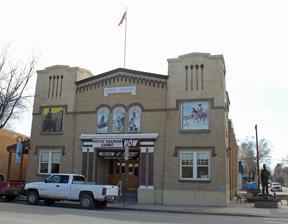
Building: Museum of Northwest Colorado
Country: United States of America
Year built: 1922
American West museum in Craig, Colorado Museum of Northwest Colorado Established 1991 Location 590 Yampa Avenue Craig, Colorado Coordinates 40°30′57″N 107°32′51″W / 40.51587°N 107.54755°W / 40.51587; -107.54755 Type American West museum Website www.museumnwco.org The Museum of Northwest Colorado , located in Craig, Colorado , was established in 1964 as the Moffat County Museum to house artifacts and preserve legends of the Old West. The museum features a large, nationally recognized cowboy gear collection, that includes rare Winchesters, Colts, chaps , spurs , saddles , gun leather, and other artifacts.  The Moffat Road Railroad Display features photos and memorabilia about the Denver, Northwestern & Pacific Railway , founded by David Moffat .  Other exhibits include American outlaw Harry Tracy and includes his actual gun rig, Ann Basset along with her original spurs, African American cowboy Isam Dart who was murdered by Tom Horn etc.  Also included are displays regarding mining, ranching and pioneer artifacts, rocks and fossils including a large dinosaur footprint and bones, and period historic room displays. State Armory building United States historic place State Armory U.S. National Register of Historic Places Location 590 Yampa Ave., Craig, Colorado Area less than one acre Built 1922 Architect John J. Huddart Architectural style Late 19th and 20th Century Revivals, Mediterranean Revival NRHP reference No. 92000810 Added to NRHP June 25, 1992 Originally housed in the Moffat County Courthouse, the museum opened in the former Colorado State Armory in 1991. The building, at 590 Yampa Ave. in Craig, was built in 1922 and was listed on the National Register of Historic Places in 1992 as State Armory . It was designed by architect John J. Huddart . References